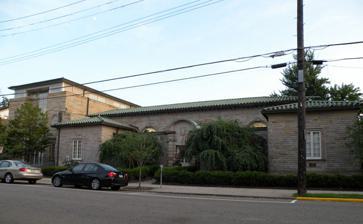
Building: Sewickley Public Library
Country: United States of America
Year built: 1923
Public Library in Sewickley, Pennsylvania Sewickley Public Library of the Quaker Valley School District Sewickley Public Library located at 500 Thorn Street in Sewickley, Pennsylvania 40°32′19.32″N 80°10′53.4″W / 40.5387000°N 80.181500°W / 40.5387000; -80.181500 Location Sewickley , United States Established 1873 Collection Size 94,766 Access and use Circulation 374,711 Population served 13,934 Members 8,003 Other information Budget $987,000 Director Ruth M. Neely Employees 35 Includes Part and Full Time Website http://www.sewickleylibrary.org Pittsburgh Landmark – PHLF Designated 2003 The Sewickley Public Library is the public library serving the Quaker Valley School District and is the oldest library in Allegheny County. The library can be found in Sewickley , Pennsylvania , a borough that is located 12 miles (19 km) west northwest of Pittsburgh along the Ohio River . A community and cultural resource since 1873, the Sewickley Public Library was established to provide free service to residents of the Quaker Valley School District , Allegheny County residents, and qualified non-residents. The Library offers a variety of materials and services. Owning over 90,000 titles – housing an ever-growing collection of fiction and non-fiction books, DVDs, music CDs, audio books, and magazines – the library also has access to the materials of all other participating Allegheny County Library Association libraries. Major funding for the library is provided by the Quaker Valley School District . Partial funding is provided by the Allegheny Regional Asset District and the Commonwealth of Pennsylvania Special services The library is open 7 days a week and offers free parking. A book drop is located in the back of the building and is accessible 24-hours a day. Free use of all PC computers, which include word processing and other software for public use. Free WI-FI, Internet access, and access to extensive online databases. Access to most public library collections in Allegheny County. Children’s, Young Adult, and Adult educational and recreational programming. Homebound delivery. Meeting and study rooms. Sewickley Public Library is a fine-free library. The library does not charge late/overdue fines on loaned items. History According to Mr. Bayard H. Christy in a report prepared for the Home and School Association of Sewickley on November 8, 1912,  the Sewickley Public Library owes its origins to the arrival of a whiskey boat at the Saw Mill landing one Saturday evening in the winter of 1872-73. "The consequent riot and disorder...led some, interested in the welfare of the young men, to think that such things would not be, had we a place for proper and rational amusement and self-improvement." The Young Men's Library Association was formed in 1873 and rented a room for library services at the Mozart Hall (corner of Beaver and Broad Streets). It was later moved to a building next door called Choral Hall. In 1880 the property of the library was transferred to the Sewickley School Board under the general school laws of the state. In 1923 the library formally moved to its present location, a building given by Mr. William L. Clause in memory of his wife Elizabeth Ann Clause. In the dedication address by Mr. Clause, he stated, "In presenting this library, it is my desire that it should be the property of the entire valley, yet under the existing conditions, there is no way this can be done, as there is no way the matter can be handled except to deed it to the School District of the borough of Sewickley. Of course if the boroughs ever become consolidated, or if the school districts are ever consolidated, that would solve this problem." In the ensuing years, Osborne and Edgeworth School Districts also supported the library until 1956 at which time a jointure of eleven municipalities comprising Aleppo , Bell Acres , Edgeworth , Glenfield , Haysville , Leet , Leetsdale , Osborne , Sewickley , Sewickley Heights and Sewickley Hills , formed the Quaker Valley School District . In 1967, the Quaker Valley School District Board of Directors designated the Sewickley Public Library as its agency to provide public library service to Quaker Valley School District residents and taxpayers and resolved to maintain or assist in the maintenance of the library. The building was awarded Historic Landmark status by the Pittsburgh History and Landmarks Foundation in 2003. Awards and recognition Sewickley Public Library is ranked as one of the country’s finest public libraries. Library Journal (LJ) rated and recognized America’s Star Libraries and SPL earned has earned rankings seven times (2021, 2020, 2013, 2011, 2010, 2009, 2008).  LJ evaluates over 7,000 public libraries across the nation and selects under 300 libraries as providing quality service and excellent value.  They chose an index of public library output based upon four related per capita output indicators: visits, circulation, program attendance, and public Internet computer use for libraries at various budget levels. Sewickley Public Library is continuously one of the top 25 largest libraries in the Pittsburgh Business Times Book of Lists. The Sewickley Public Library was awarded Gold Star status through the PA Forward Star Program . References